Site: brandenburg
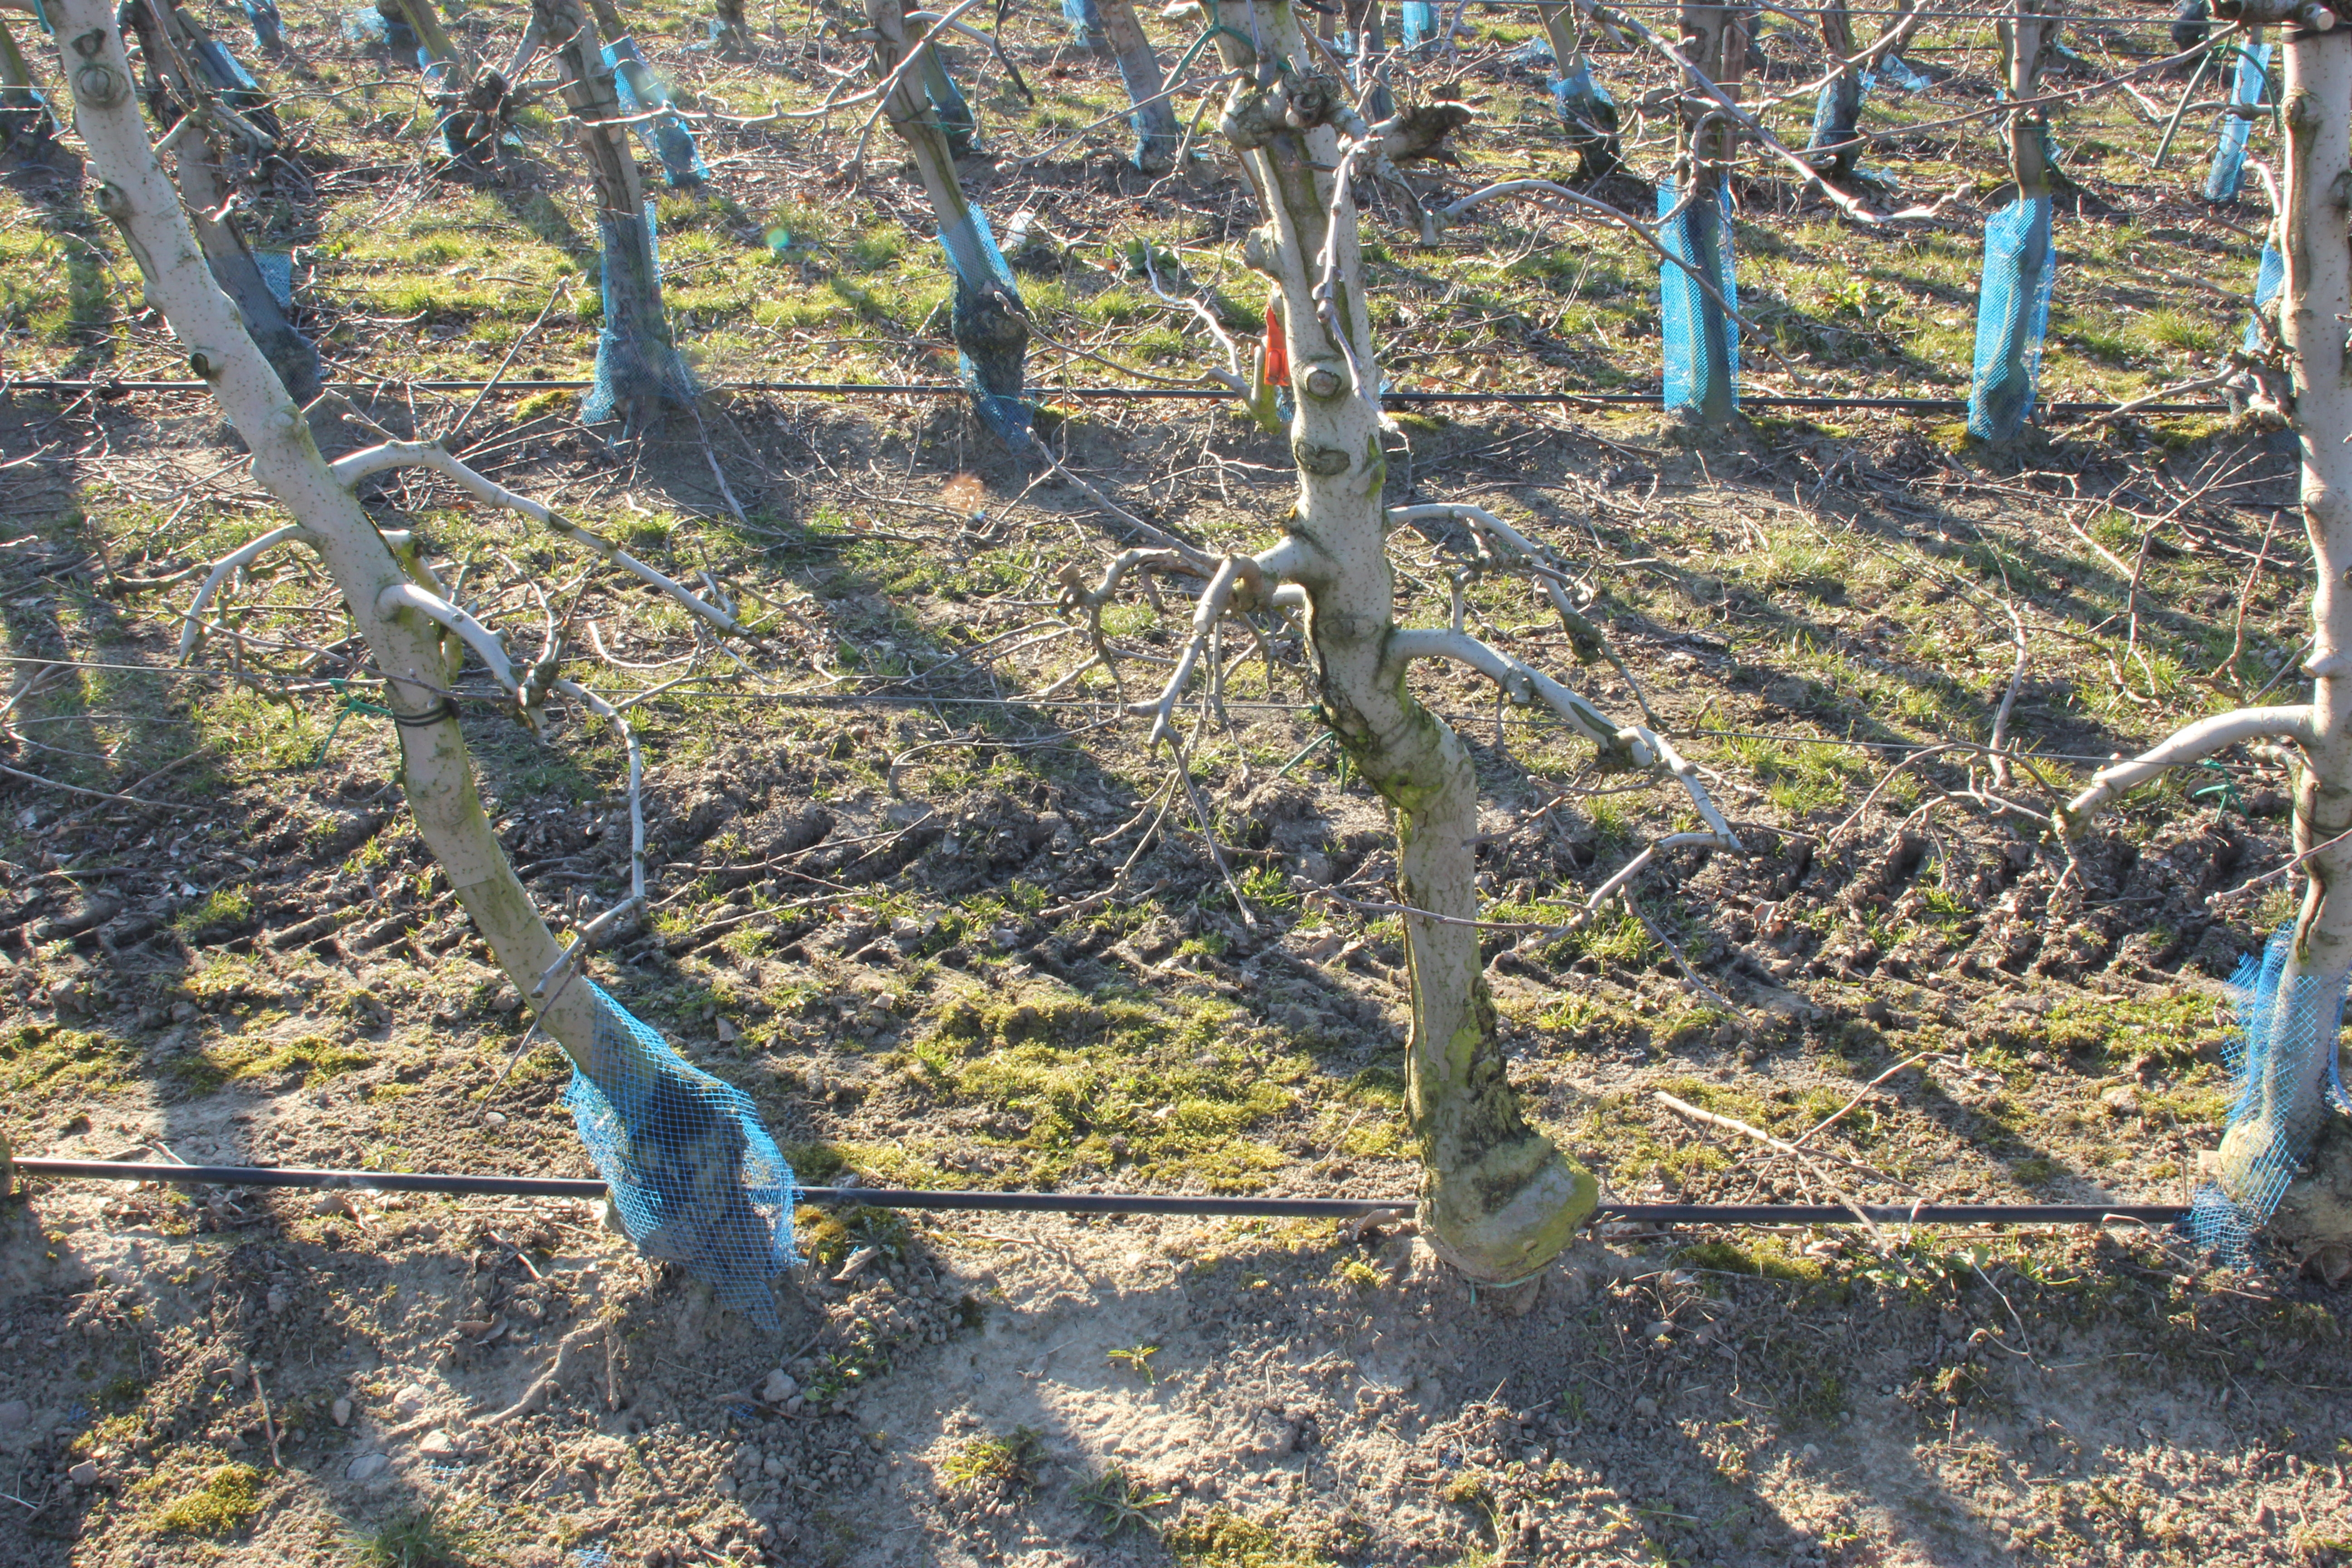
Growth stage (BBCH 03): Bud development